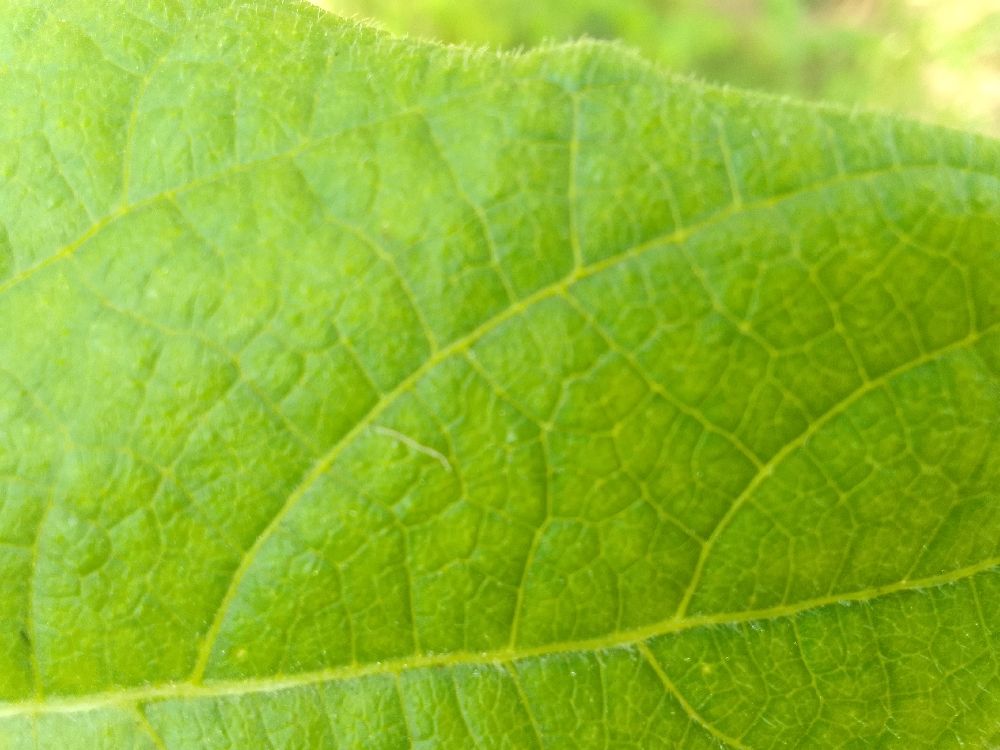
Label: healthy